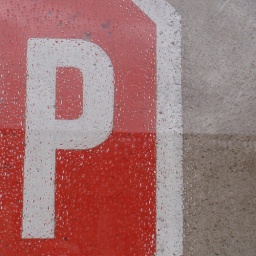
P red under glass with raindrops